Locust (car)

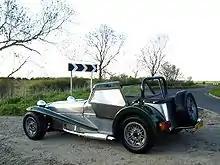
Completed Locust

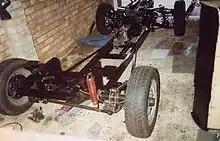
The Locust chassis

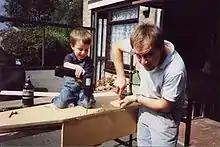
Making the body

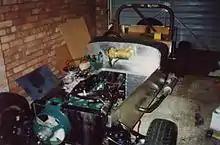
Chassis and body. Missing bonnet(hood) and nosecone

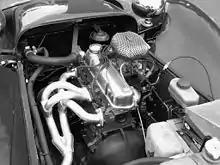
Ford Crossflow Engined Locust

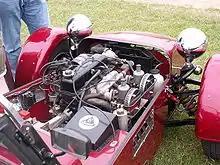
Triumph based Locust

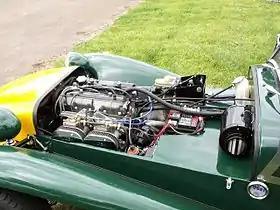
Fiat Twin Cam Engined Locust

Locust is a kit car inspired by the Lotus Seven. It was a budget orientated kit car built using a ladder chassis and a marine ply body. It was created by a famous kitcar 'name' John Cowperthwaite. Shortly after his J. C. MIDGE had been successfully launched and the 'patterns' principle proved popular, it became obvious that perhaps the design of some vehicle other than the traditional style vintage' Roadster could lend itself to this method of construction. The criteria were that the car must have a very simple shape, preferably flat sided with virtually no compound curves on the main body.